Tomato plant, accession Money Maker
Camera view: bottom (45 deg); turntable rotation: 270 degrees
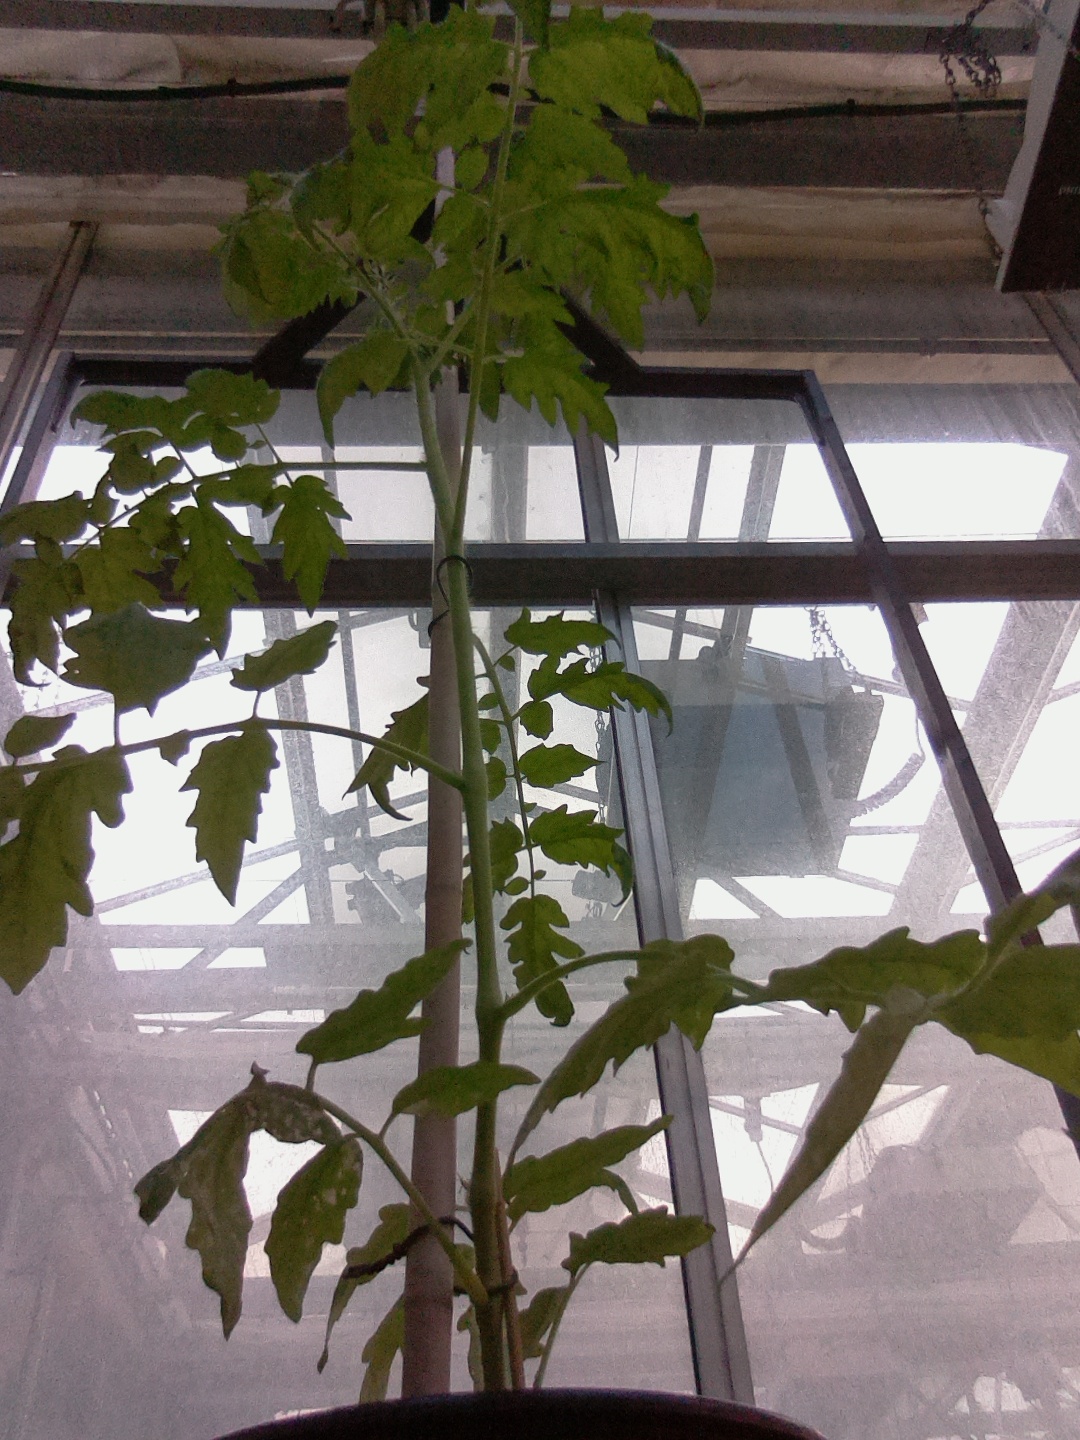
BBCH growth stage 20: First Side shoot start formed